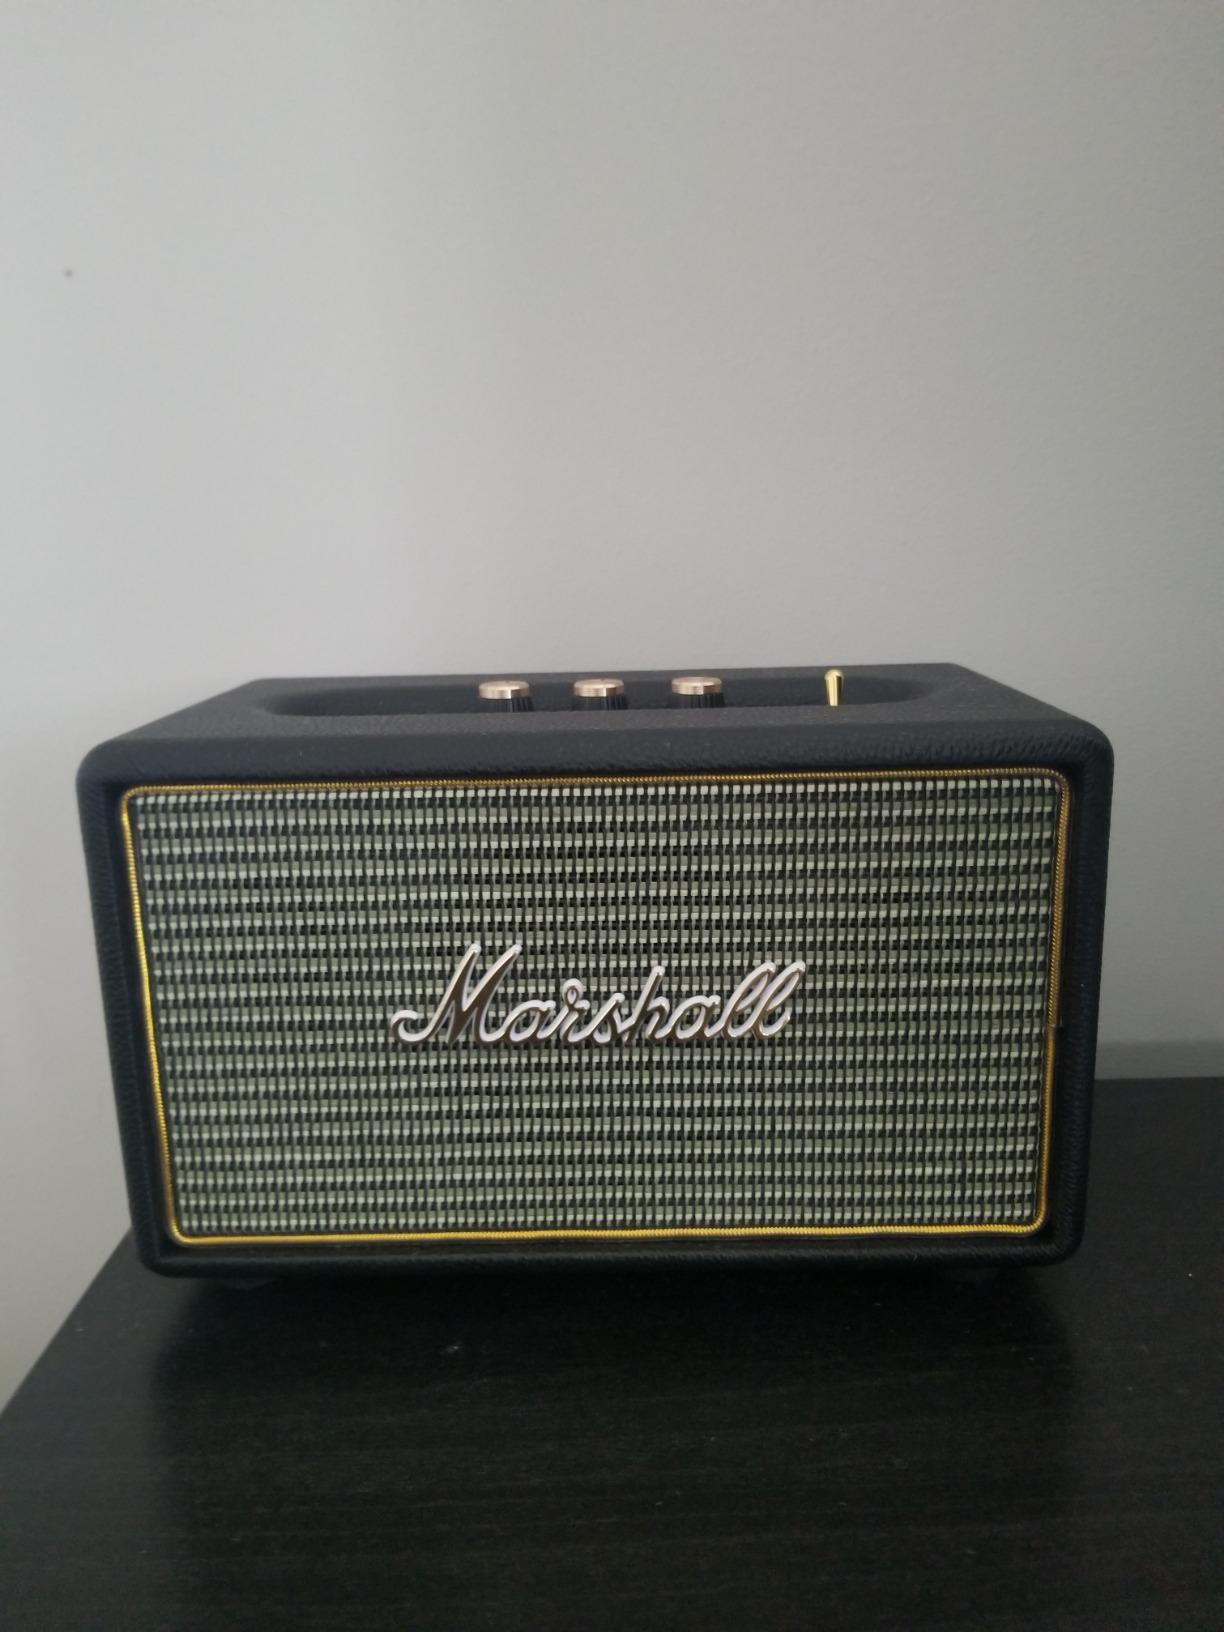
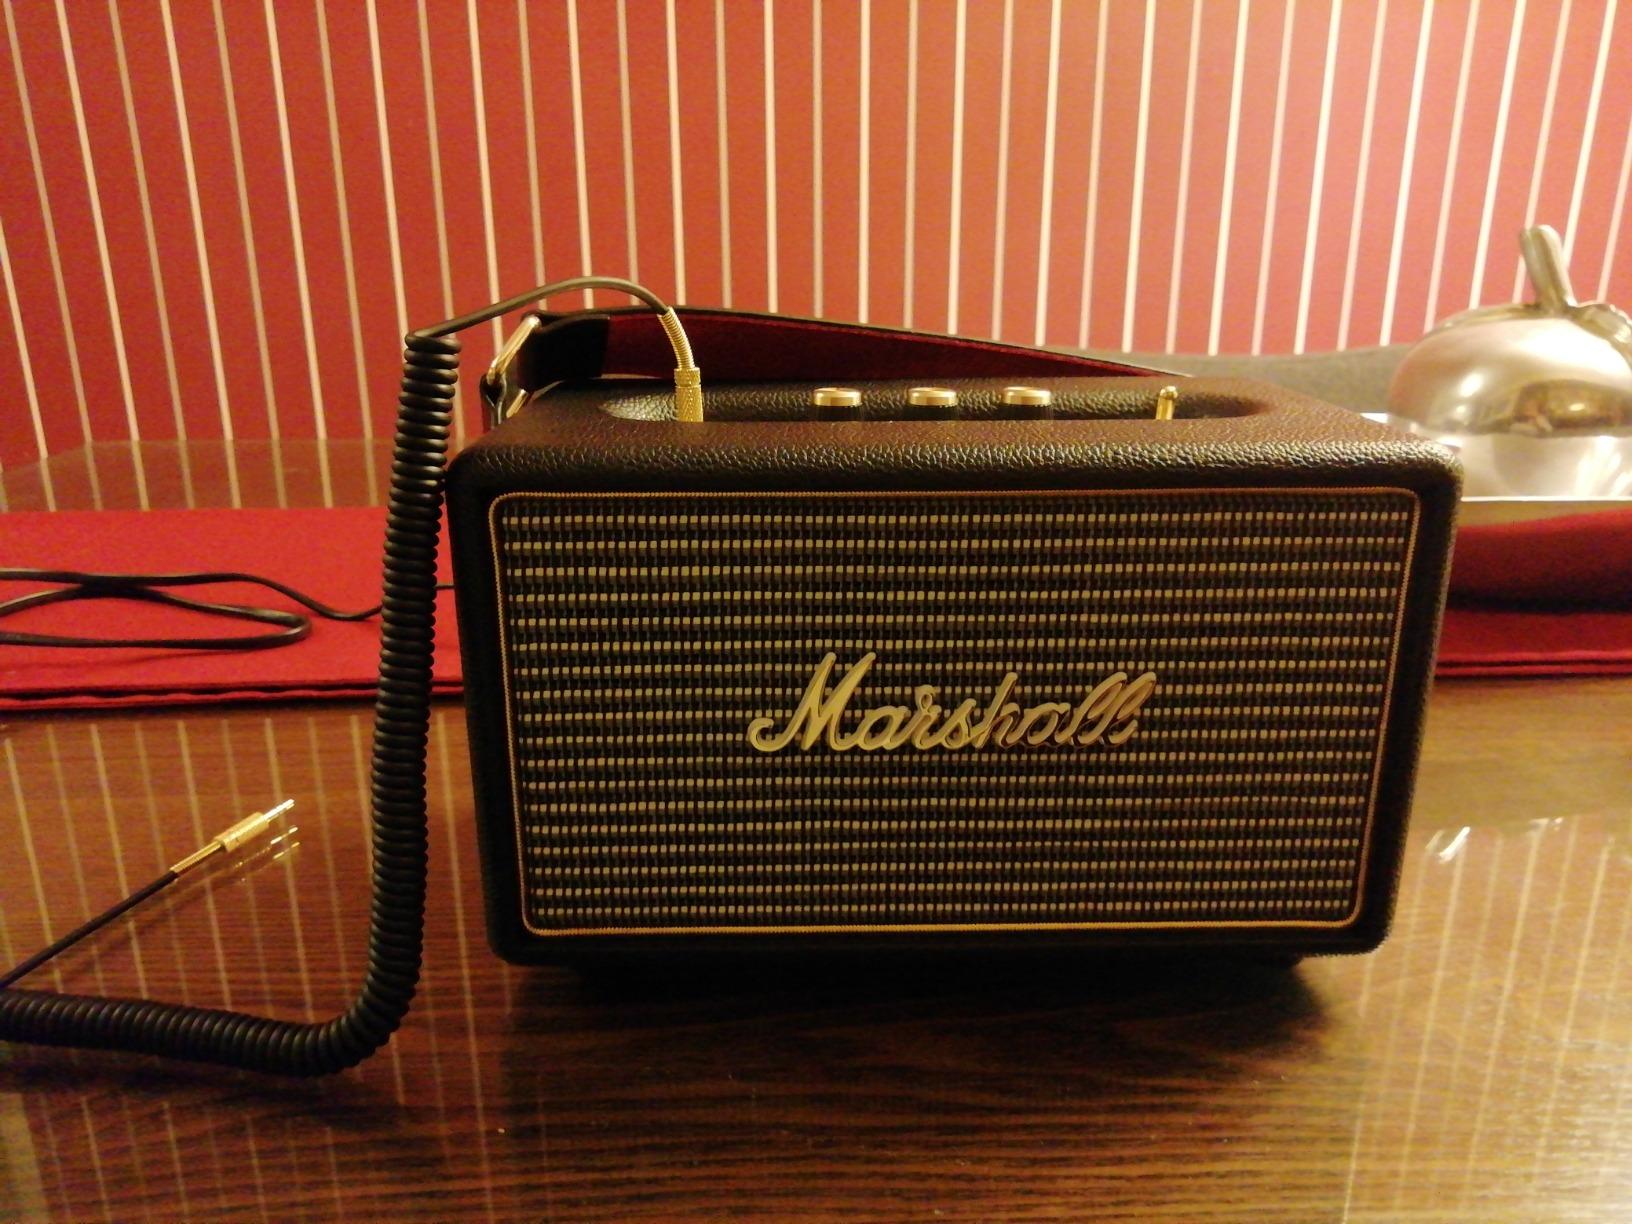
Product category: speaker
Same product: yes